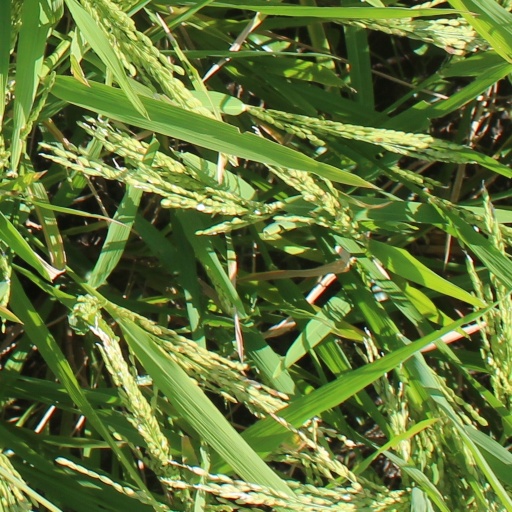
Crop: rice